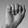
ASL letter: A